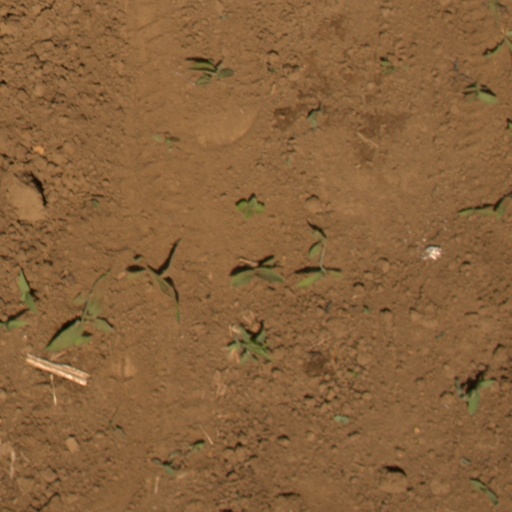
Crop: Jerusalem artichoke